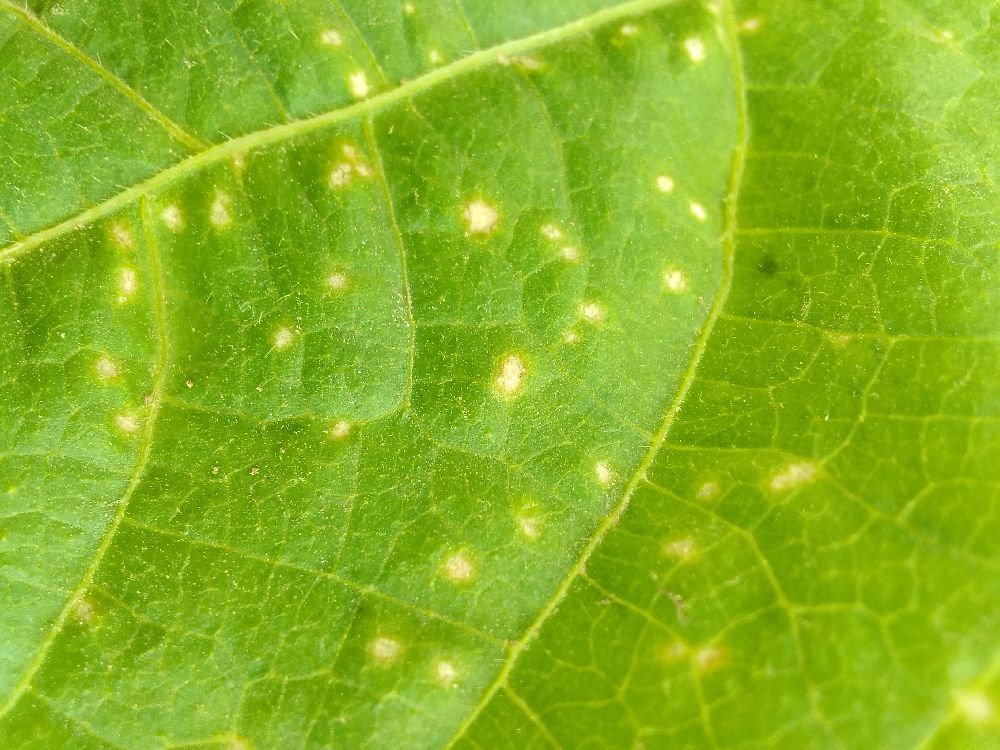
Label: rust